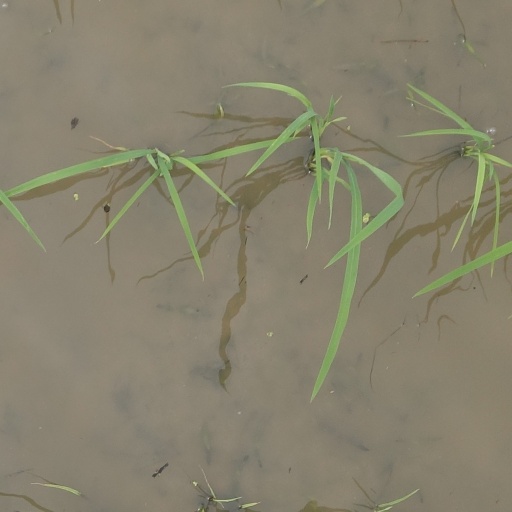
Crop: rice